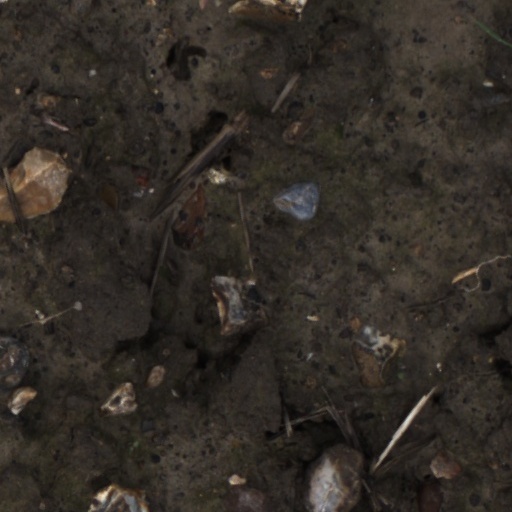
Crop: wheat